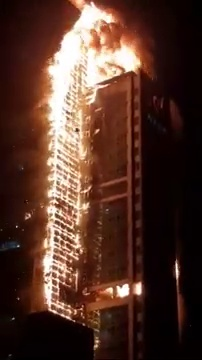
Fire: yes
Smoke: no